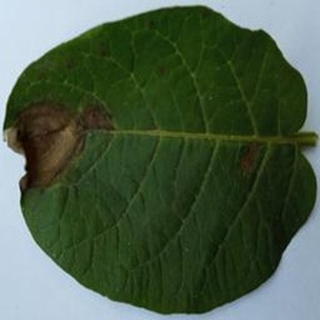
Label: potato_late_blight